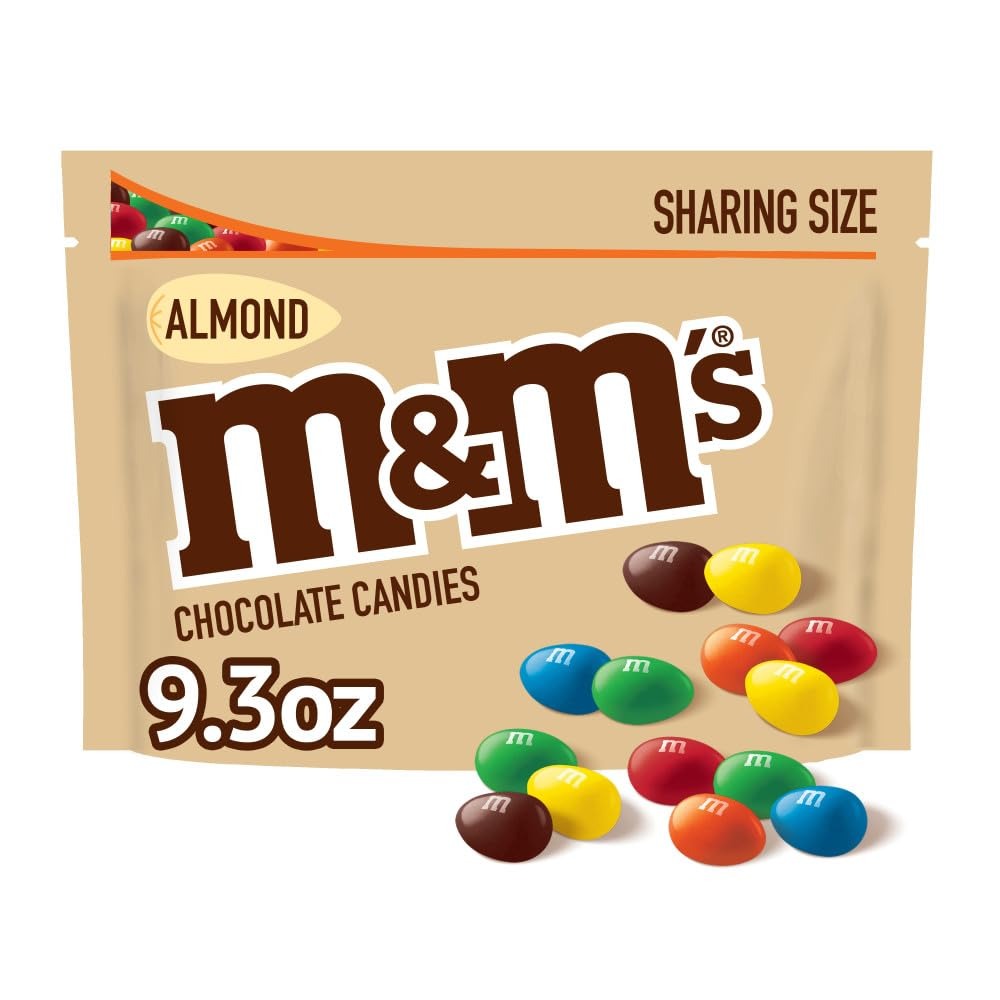
Item Name: M&M'S Almond Milk Chocolate Candy, Sharing Size, 9.3 oz Bag
Bullet Point 1: Contains one (1) 9.3-ounce sharing size bag of M&M'S Almond Chocolate Candy
Bullet Point 2: Made with whole almonds and milk chocolate in a crunchy candy shell
Bullet Point 3: Split a sharing-size bag of M&M'S Chocolate-covered Almonds with coworkers and friends
Bullet Point 4: Add colorful, nutty fun to brownies and desserts with M&M'S Almond Candy
Bullet Point 5: The convenient, resealable stand-up pouch makes storage and sharing easy
Value: 9.3
Unit: Ounce

Price: 5.99